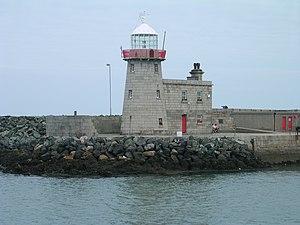
Le phare de Howth est un phare situé sur la péninsule de Howth Head et marque l'entrée du port de Howth, en mer d'Irlande au nord de Dublin.